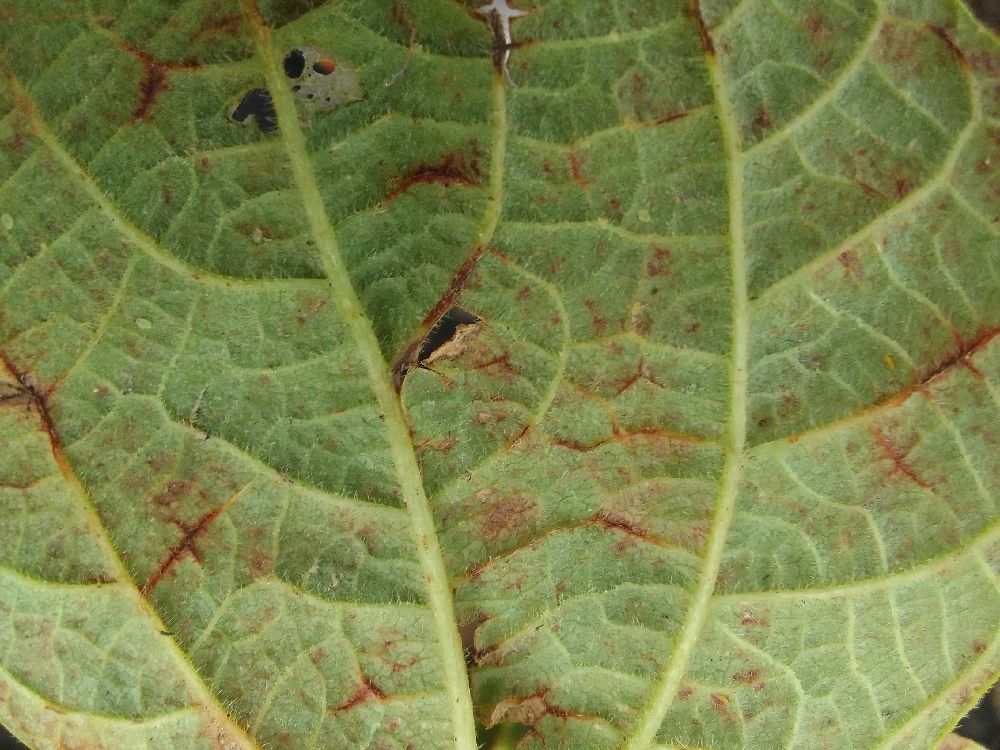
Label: anthracnose